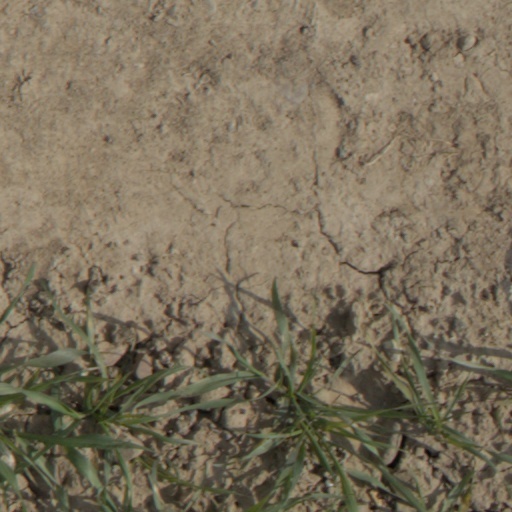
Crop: wheat